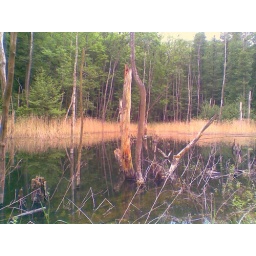
Great colors, sad scenery: all trees in the water are dead.